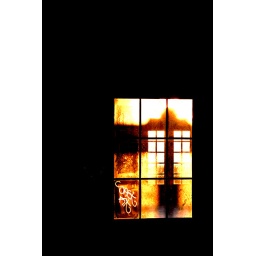
A beach house in Seattle, Golden Gardens